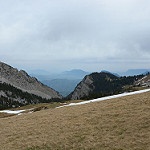
Label: mountain